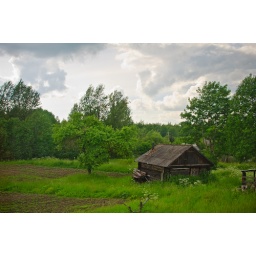
Another picture taken from train window during trip in Russia